David C. Jones

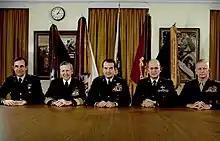

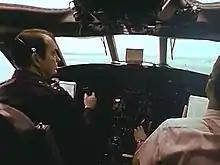
Chairman of the Joint Chiefs of Staff General David C. Jones piloting a United States Air Force Lockheed VC-140B JetStar.

Jones continued to serve as Chairman of the Joint Chiefs of Staff during the first years of Ronald Reagan's Presidency in 1981. He retired from active-duty within the United States Air Force after his second term period as Chairman of the Joint Chiefs of Staff finished on June 18, 1982. In 1989 military history book "Four Stars: The Inside Story of The Forty-Year Battle Between The Joint Chiefs of Staff and America's Civilian Leaders", historian Mark Perry wrote that General David C. Jones had earned a reputation as "a good service manager" who "welcomed change" during his tenure as both U.S. Air Force Chief of Staff and Chairman of the Joint Chiefs of Staff.